SungWon Cho

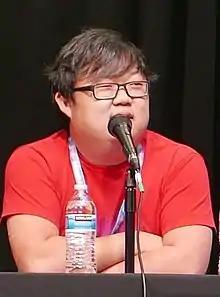
Cho at Colorado Anime Fest 2022

SungWon Cho (born December 9, 1990), also known as ProZD, is an American YouTuber and actor. On his YouTube channel, Cho produces short comedy skits, unboxing videos, and reviews of board games and snack foods. He is also known for his many voice acting roles, including FL4K from "Borderlands 3", Holst Sigiswald Goneril from "", Ratatoskr from "God of War Ragnarök", and Abs Saja from "Kpop Demon Hunters". His live-action roles include Detective Joe Furuya in "Anime Crimes Division" and Ritchie Cheung in "BlackBerry".